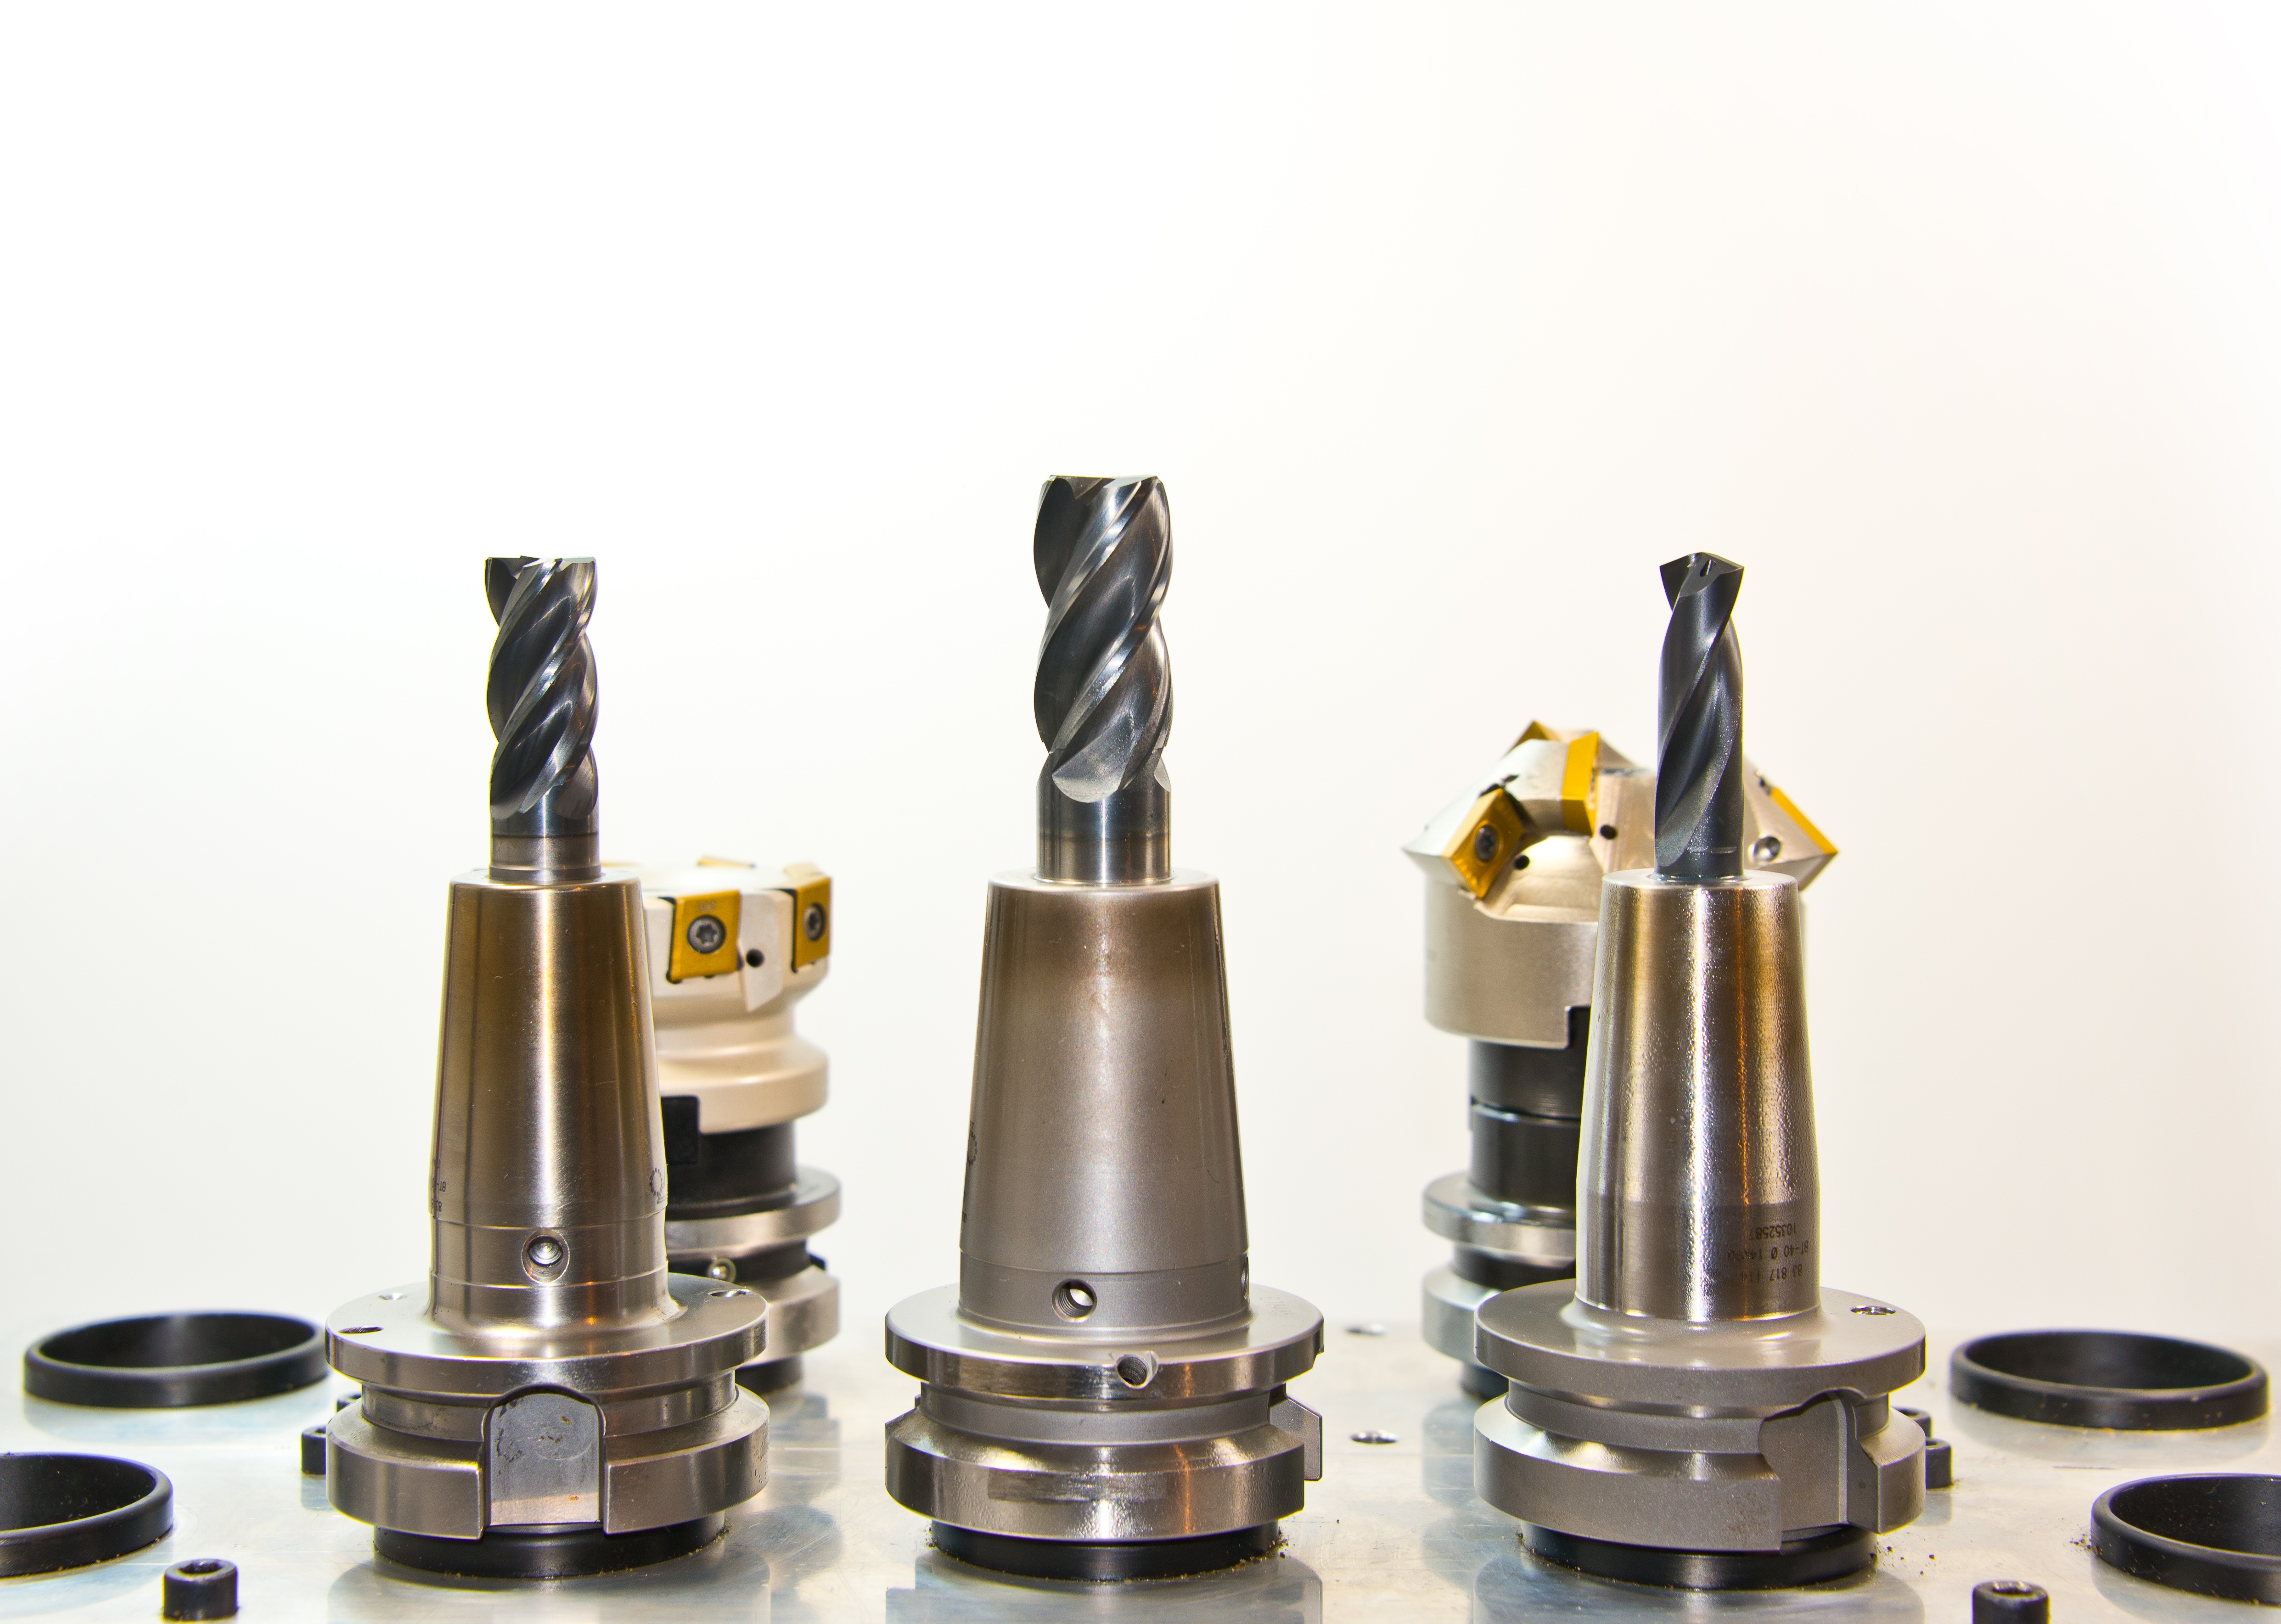
technology, tool, metal, machine, lathe, industry, drill, manufacturing, product, turn, drilling, mechanics, metalworking, milling, metal construction, cnc, zerspahnung, cnc machine, zerspahnen, rounding, milling machine, ingenieuerwesen, drilling head